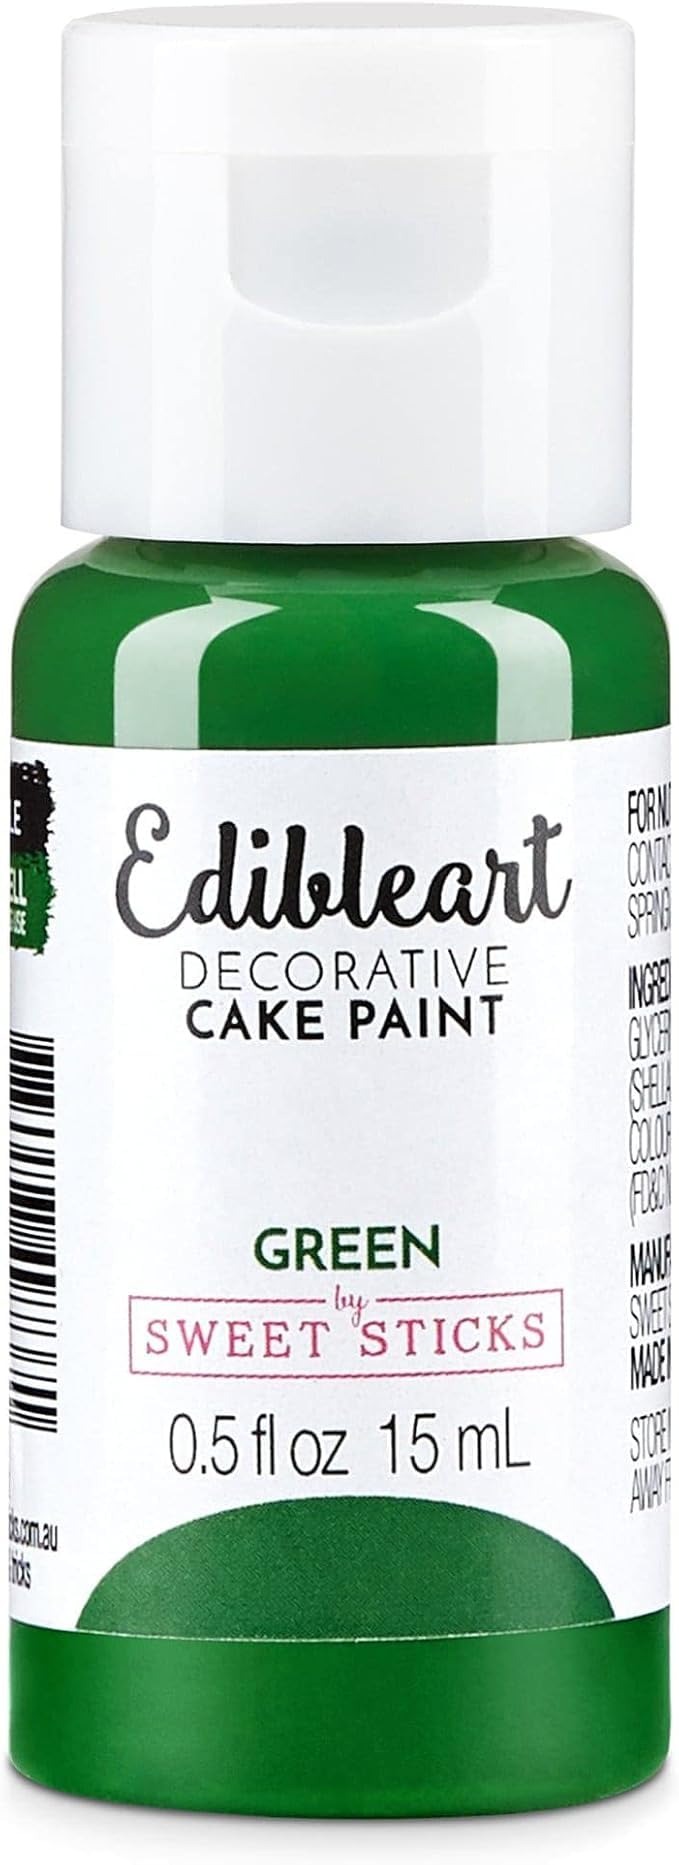
Item Name: Sweet Sticks Edible Art Decorative Cake Paint 0.5 Ounce (15 Milliliters), Green
Bullet Point 1: Edible Art Decorative Paint by Sweet Sticks is a range of revolutionary paints made in Australia; with a unique blend of 100-percent edible ingredients, they can paint, dry and be rub free on many surfaces, making cake decorating quicker, easier and more effective; these paints take away the need to mix luster and alcohol together, a method that most of the time makes a big mess and causes money loss
Bullet Point 2: Simply shake, pour and paint; paints on fondant, buttercream cakes (chilled), royal icing, sugar cookies, marshmallows, gold leaf, deco magic, confectionery, ganache, modeling chocolate and more; sweet Sticks edible paint can be applied using many different techniques, including brushes for detailed work; the manufacturer recommends using a quality sable brush or sponge; sponge work also looks great on buttercream, fondant and royal icing
Bullet Point 3: The paint is ready to use from the bottle, so there is no need to thin it out or mix it with any other ingredients; once applied, it dries quickly and the pigment is sealed within the surface — no dust or smudges; if you require a water color effect, you can achieve that by adding cake decorators alcohol (high grade 95-percent alcohol) to your palette
Bullet Point 4: Keep away from children and store in a dry cool place; do not consume in liquid form; wash used brushes with hot soapy water, paper towels or baby wipes; getting started: shake well before and during use; try different paint brushes: some streak, some do not; take the time and play with your paints; become familiar with them; mix and match your own colors if you like
Bullet Point 5: Why you are going to love it: once dry, the paint is rub free; no fuss; the color is true; what you see is what you get; 100-percent food grade; free of gluten, dairy and peanuts; a little bottle goes a long way
Product Description: <b>Sweet Sticks Edible Art Decorative Cake Paint</b><br><br>Edible Art Decorative Paint by Sweet Sticks is revolutionary paint made in Australia. With a unique blend of 100-percent edible ingredients, they can paint, dry and be rub free on many surfaces, making cake decorating quicker, easier and more effective. <br><br>These paints take away the need to mix luster and alcohol together, a method that most of the time makes a big mess and causes money loss. <br><br>Simply shake, pour and paint. Paints on fondant, buttercream cakes (chilled), royal icing, sugar cookies, marshmallows, gold leaf, deco magic, confectionery, ganache, modeling chocolate and more. <br><br>Sweet Sticks edible paint can be applied using many different techniques, including brushes for detailed work. The manufacturer recommends using a quality sable brush or sponge. Sponge work also looks great on buttercream, fondant and royal icing. <br><br>The paint is ready to use from the bottle, so there is no need to thin it out or mix it with any other ingredients. Once applied, it dries quickly and the pigment is sealed within the surface — no dust or smudges. If you require a water color effect, you can achieve that by adding cake decorators alcohol (high grade 95-percent alcohol) to your palette. <br><br>Keep away from children and store in a dry cool place. Do not consume in liquid form. Wash used brushes with hot, soapy water, paper towel or baby wipes. <br><br>Getting started: shake well before and during use. Try different paint brushes. Some streak, some do not. Take the time and play with your paints. Become familiar with them. Mix and match your own colors if you like. <br><br>Why you are going to love it: <br><br>Once dry, the paints are rub free. No fuss. The color is true. What you see is what you get. 100-percent food grade. Free of gluten, dairy and peanuts. A little bottle goes a long way.
Value: 0.5
Unit: Fl Oz

Price: 12.6